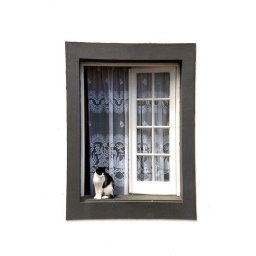
A cat sitting in a window on the island of Sao Miguel, Azores, Portugal